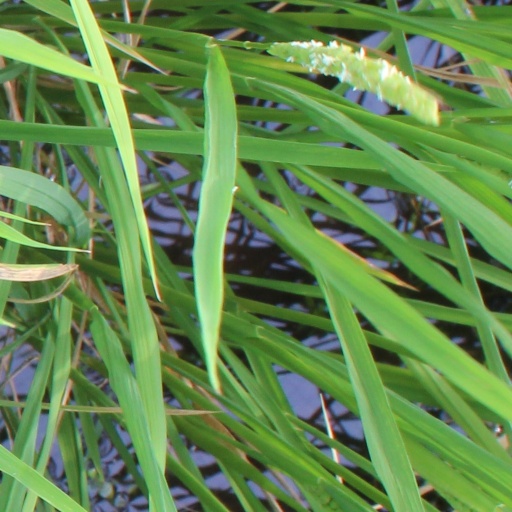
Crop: rice